50th Space Wing

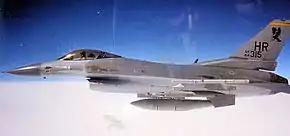
496th Tactical Fighter Squadron F-16C

The 50th Tactical Fighter Wing also participated in a NATO gala on 9 July 1982, marking NATO's adoption of the F-16, where it participated along with F-16s from the Royal Norwegian Air Force, Royal Netherlands Air Force, Belgian Air Force, Royal Danish Air Force, as well as other NATO air forces. 50th Tactical Fighter Wing F-16s frequently deployed to Zaragoza Air Base, Spain and Incirlik Air Base, Turkey to perform air-to-air and air-to-ground training to achieve full operational readiness, which was declared in April 1983. Shortly after, in July 1983, the 50th Tactical Fighter Wing participated in a USAFE Operational Readiness Inspection and NATO Organizational Tactical Evaluation, and in October 1983, took first place in the U.S. Air Force's Gunsmoke bombing and gunnery competition.